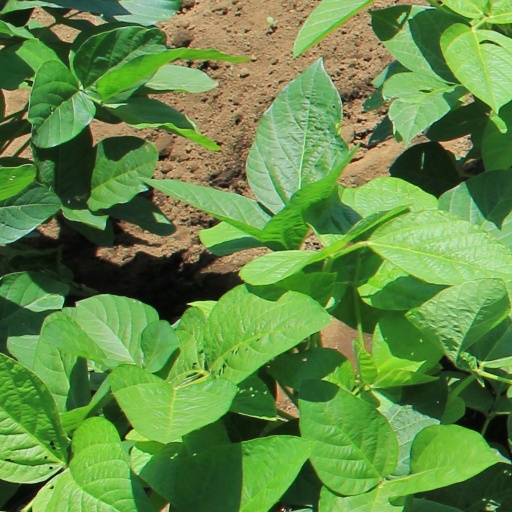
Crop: soybean